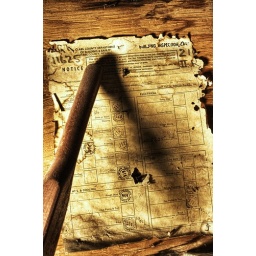
When your house was built in 1976, your building permit looks a bit like this. (Day 221)